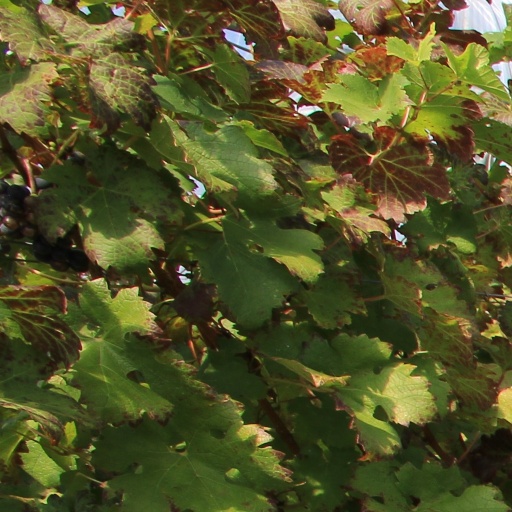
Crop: grape